Rutan Hill

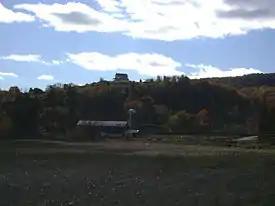
Rutan Hill

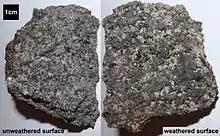
Nepheline syenite from the Beemerville Alkaline Complex

Rutan Hill (also called "Volcanic Hill") is the local name for a hill on the United States Geological Survey Branchville 7.5-minute map. It is located about south-southwest of Colesville, New Jersey in Wantage Township, of Sussex County, New Jersey in the United States. Rutan Hill rises about above the adjacent creek valley to an elevation of just over . This hill lies entirely within private, posted property. This nondescript hill is the surface expression of a diatreme that is the northern part of the Late Ordovician Beemerville Alkaline Complex.